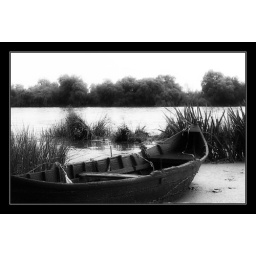
Lost in black and white